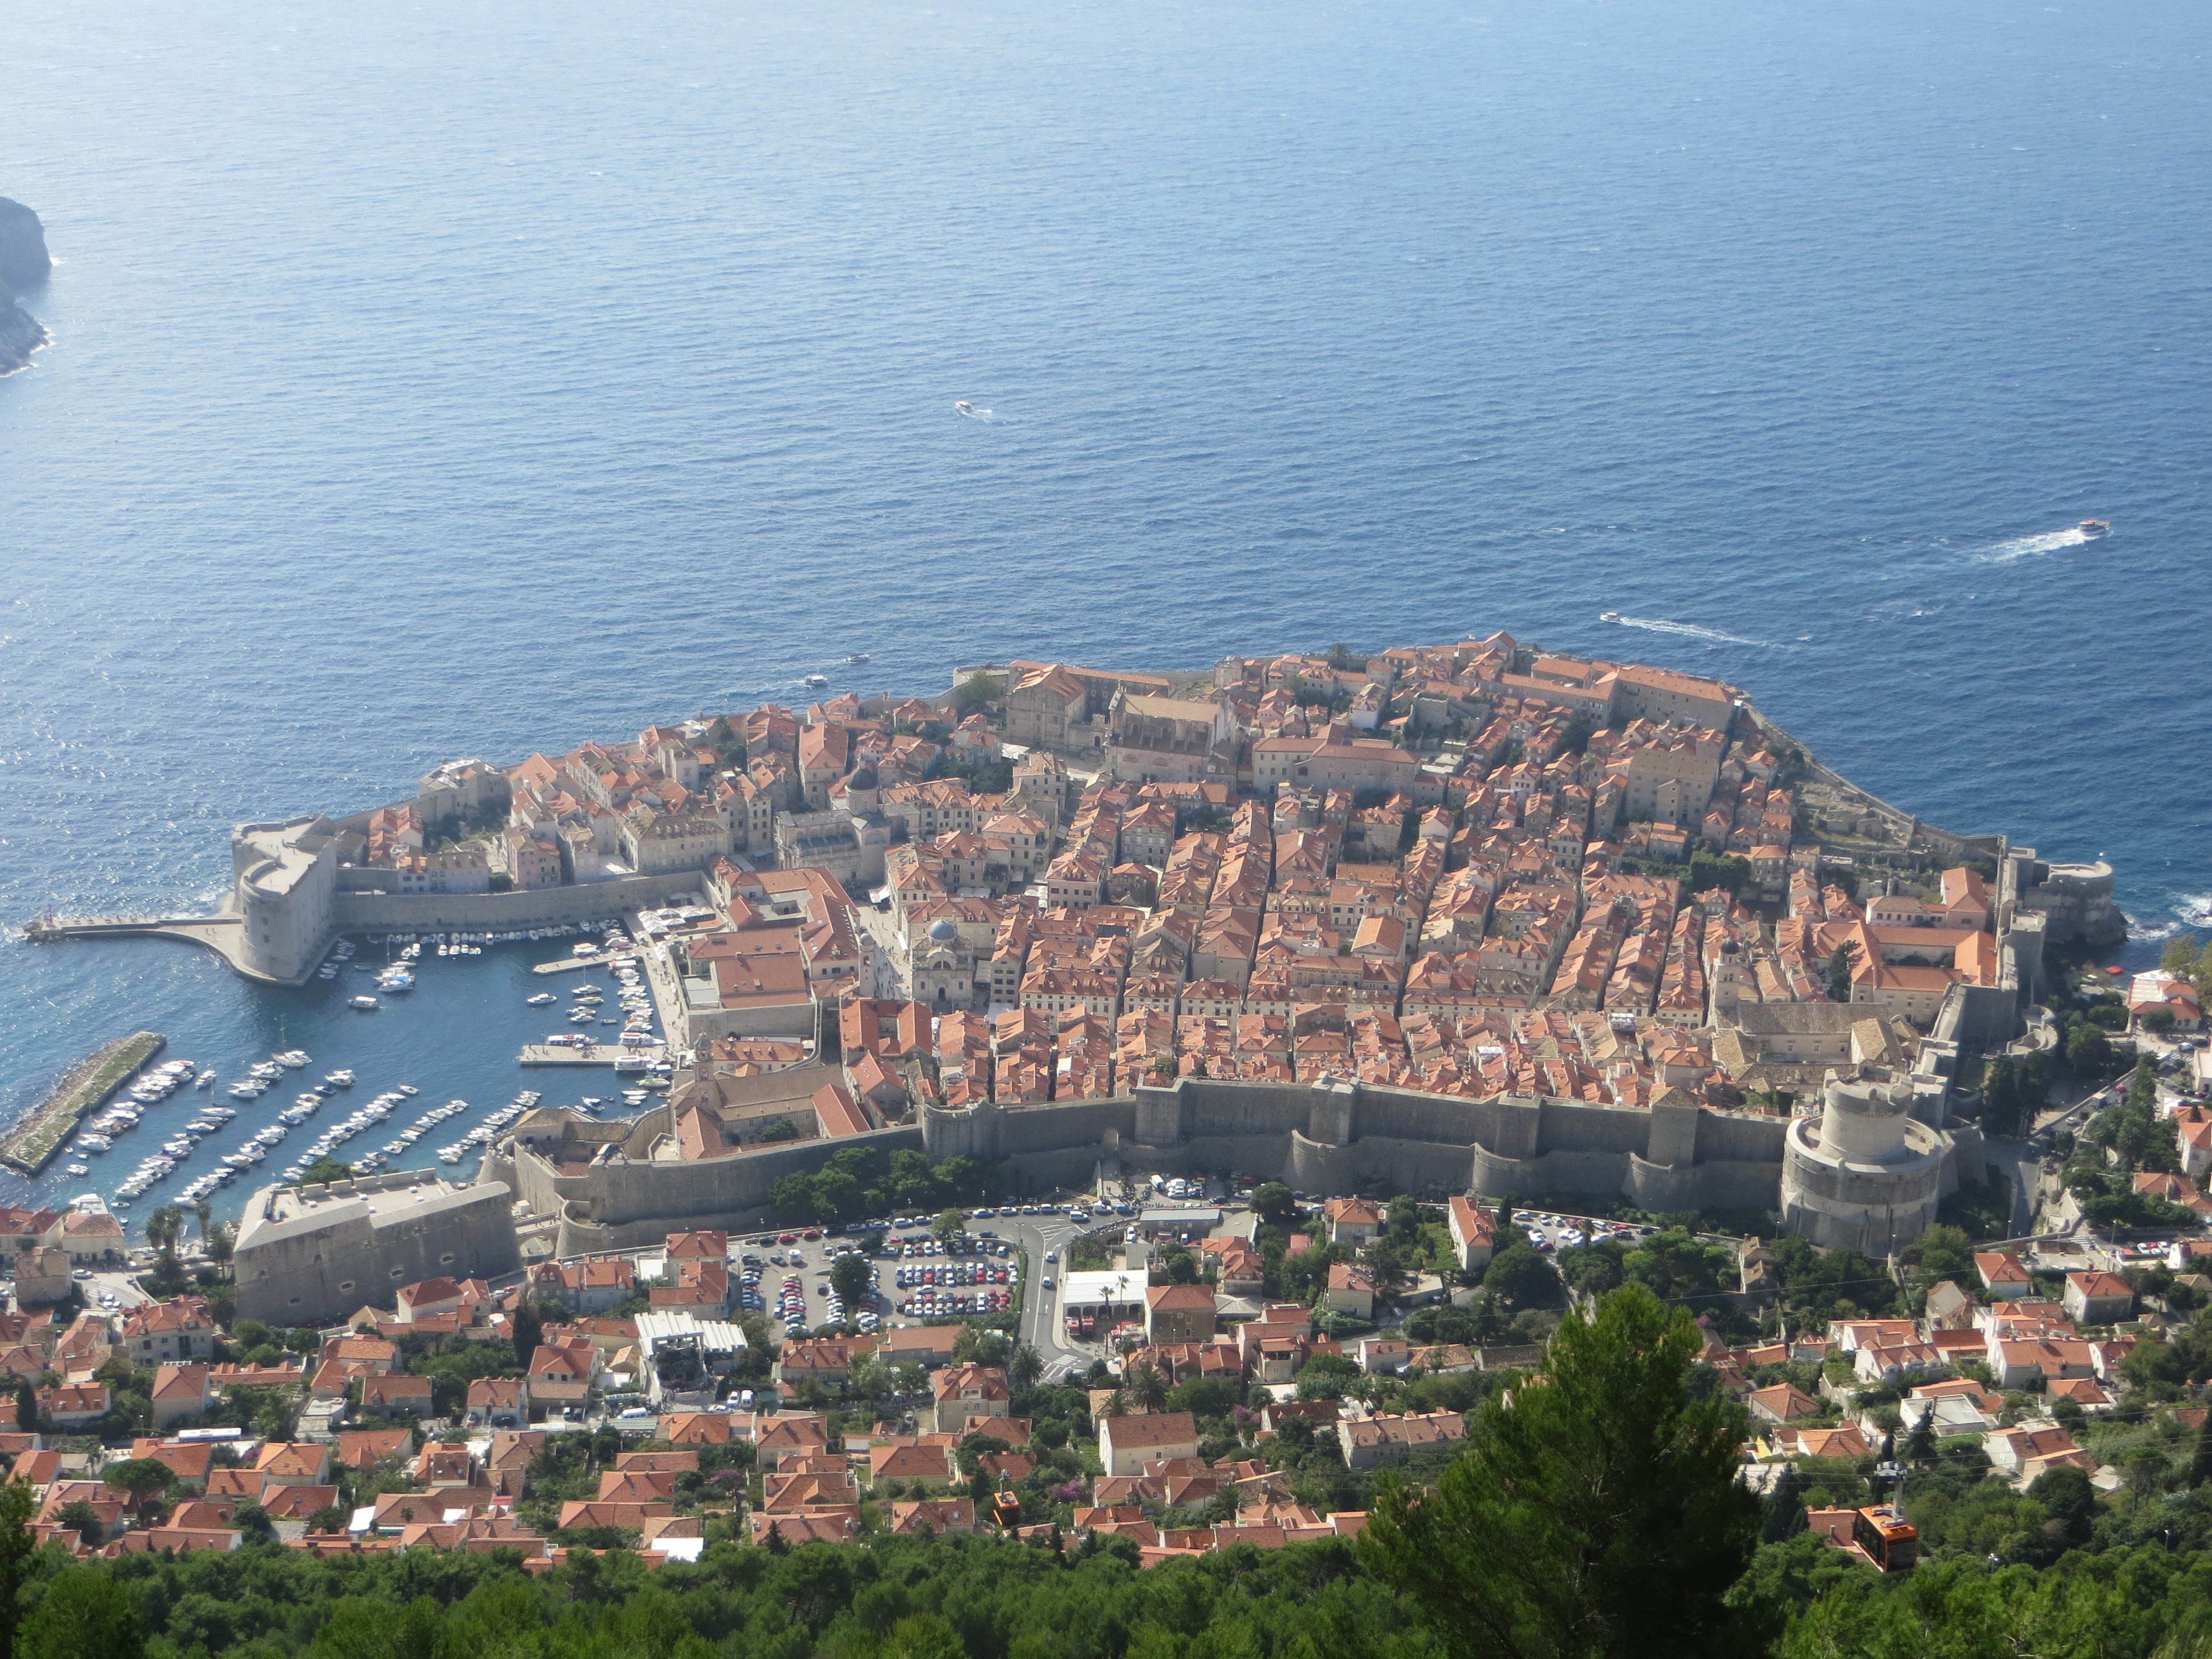
sea, coast, horizon, town, cityscape, cliff, bay, terrain, croatia, dubrovnik, cape, bird's eye view, aerial photography, walled city